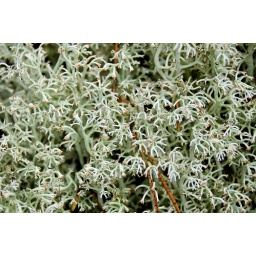
This lichen grows in large clumps on the forest floor around Kolarbyn.